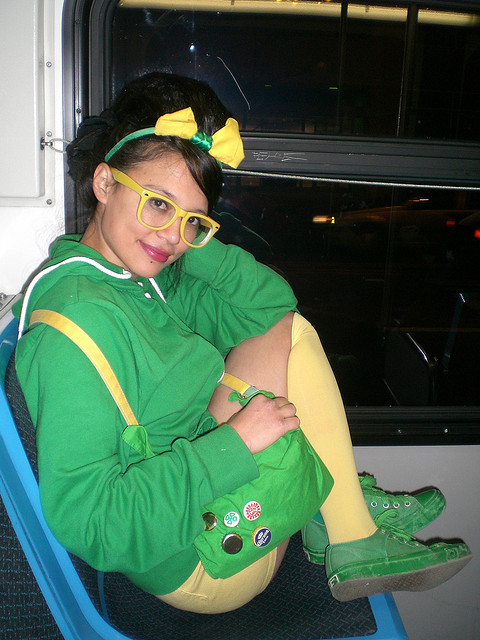
Woman wearing green and yellow costume on a train.

A girl is sitting on a bus with her knees up.